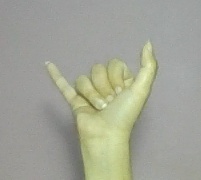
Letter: ya